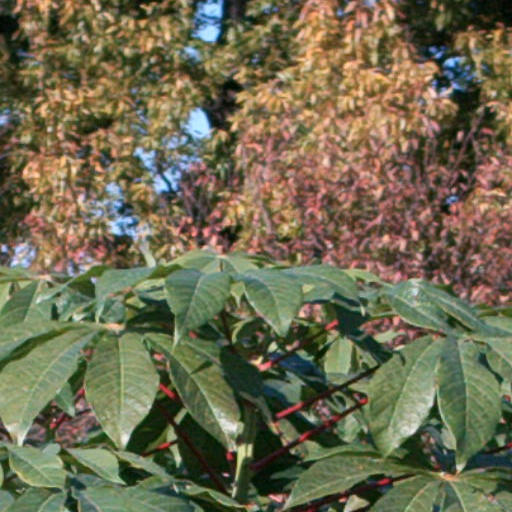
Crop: cassava